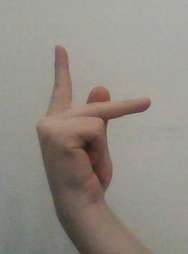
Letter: dha